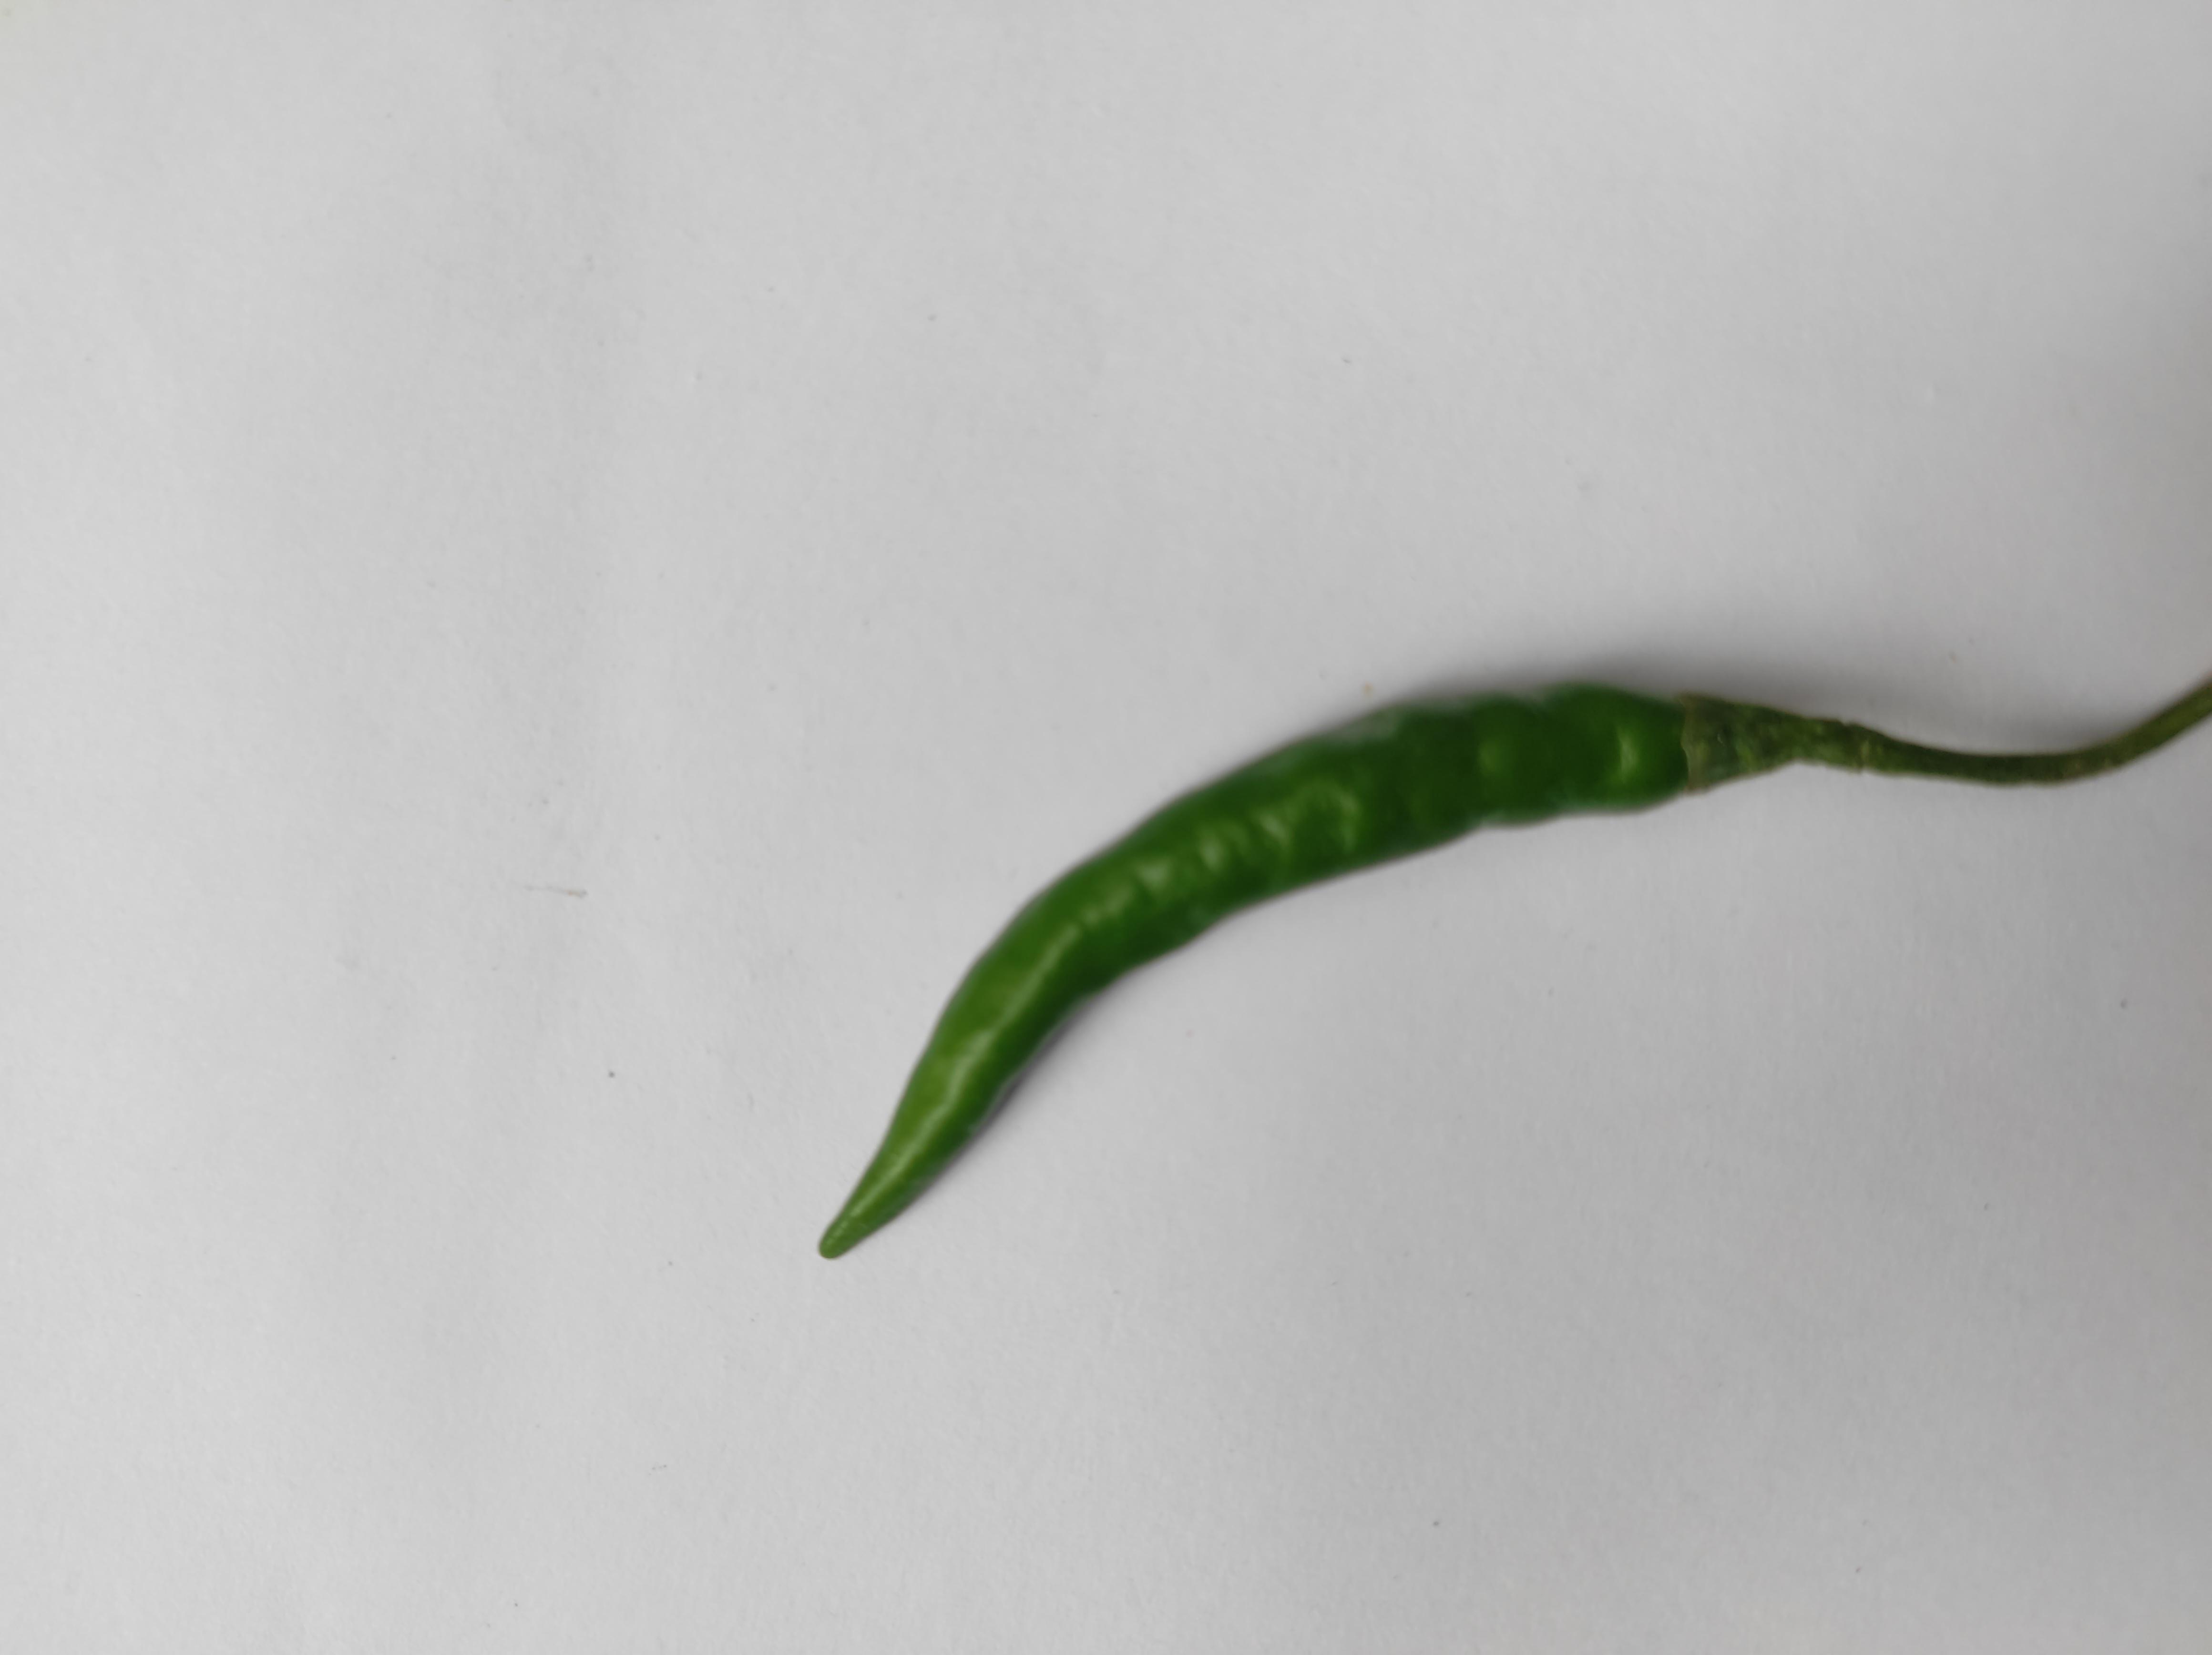
Label: Green Chili